Radon mitigation

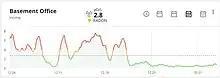
High radon levels in a Minnesota (USA) basement with a passive under slab vent pipe system can be seen in the left half of the graph. After installation of a radon fan (ASD), a permanent reduction in radon levels to approximately 0.6 pCi/L can be seen in the right half of the graph.

In South Florida, most radon mitigation is performed by use of fixed rate mechanical ventilation. Radon mitigation training in Florida does not include problems associated with mechanical ventilation systems, such as high indoor humidity, mold, moldy odors, property damage or health consequences of human occupation in high humidity of moldy environments. As a result, most Florida radon mitigators are unaware of and do not incorporate existing building science moisture management technology into mechanical ventilation radon installations. Home inspectors may not necessarily be aware of the mold risks associated with radon mitigation by mechanical ventilation.